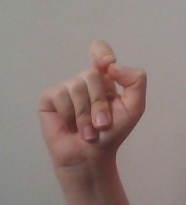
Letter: fa